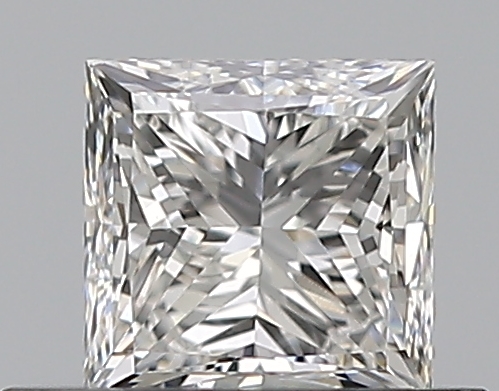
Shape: princess
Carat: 0.5
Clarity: VS2
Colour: G
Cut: VG
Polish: VG
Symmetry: GD
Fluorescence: N
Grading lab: GIA
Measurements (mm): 4.18 x 4.13 x 3.13